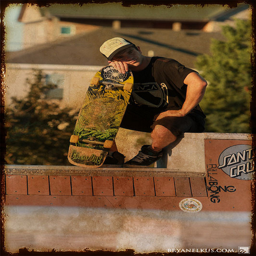
a person sitting on a ledge with a skateboard
A man sitting on a cement wall holding a skateboard.
A young man is taking a break from skateboarding.
there is a male skateboarder sitting at the top of a ramp
A man sits on a wall holding a skateboard.